Rayan Ghrieb

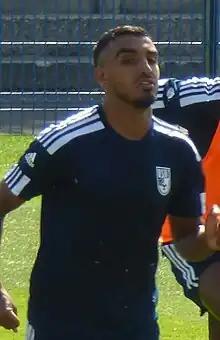
Ghrieb in 2023

Rayan Ghrieb (born 21 April 1999) is a French professional footballer who plays as an attacking midfielder for club Guingamp.